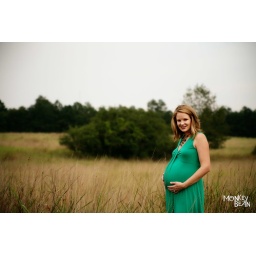
wm Nat in field green dress 1